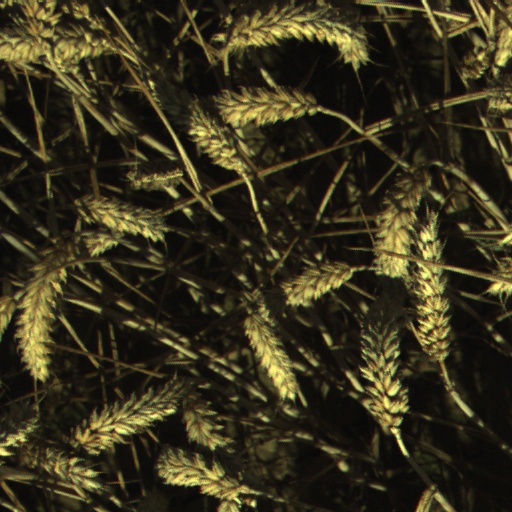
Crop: wheat